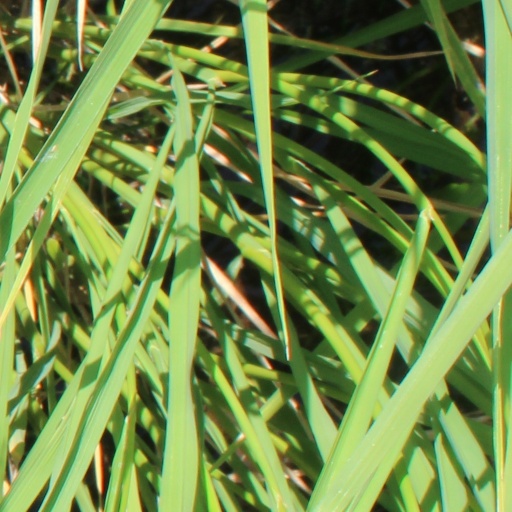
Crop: rice